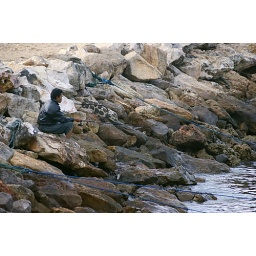
A fisherman is waiting for the rope pole struck by a fish on a beach.